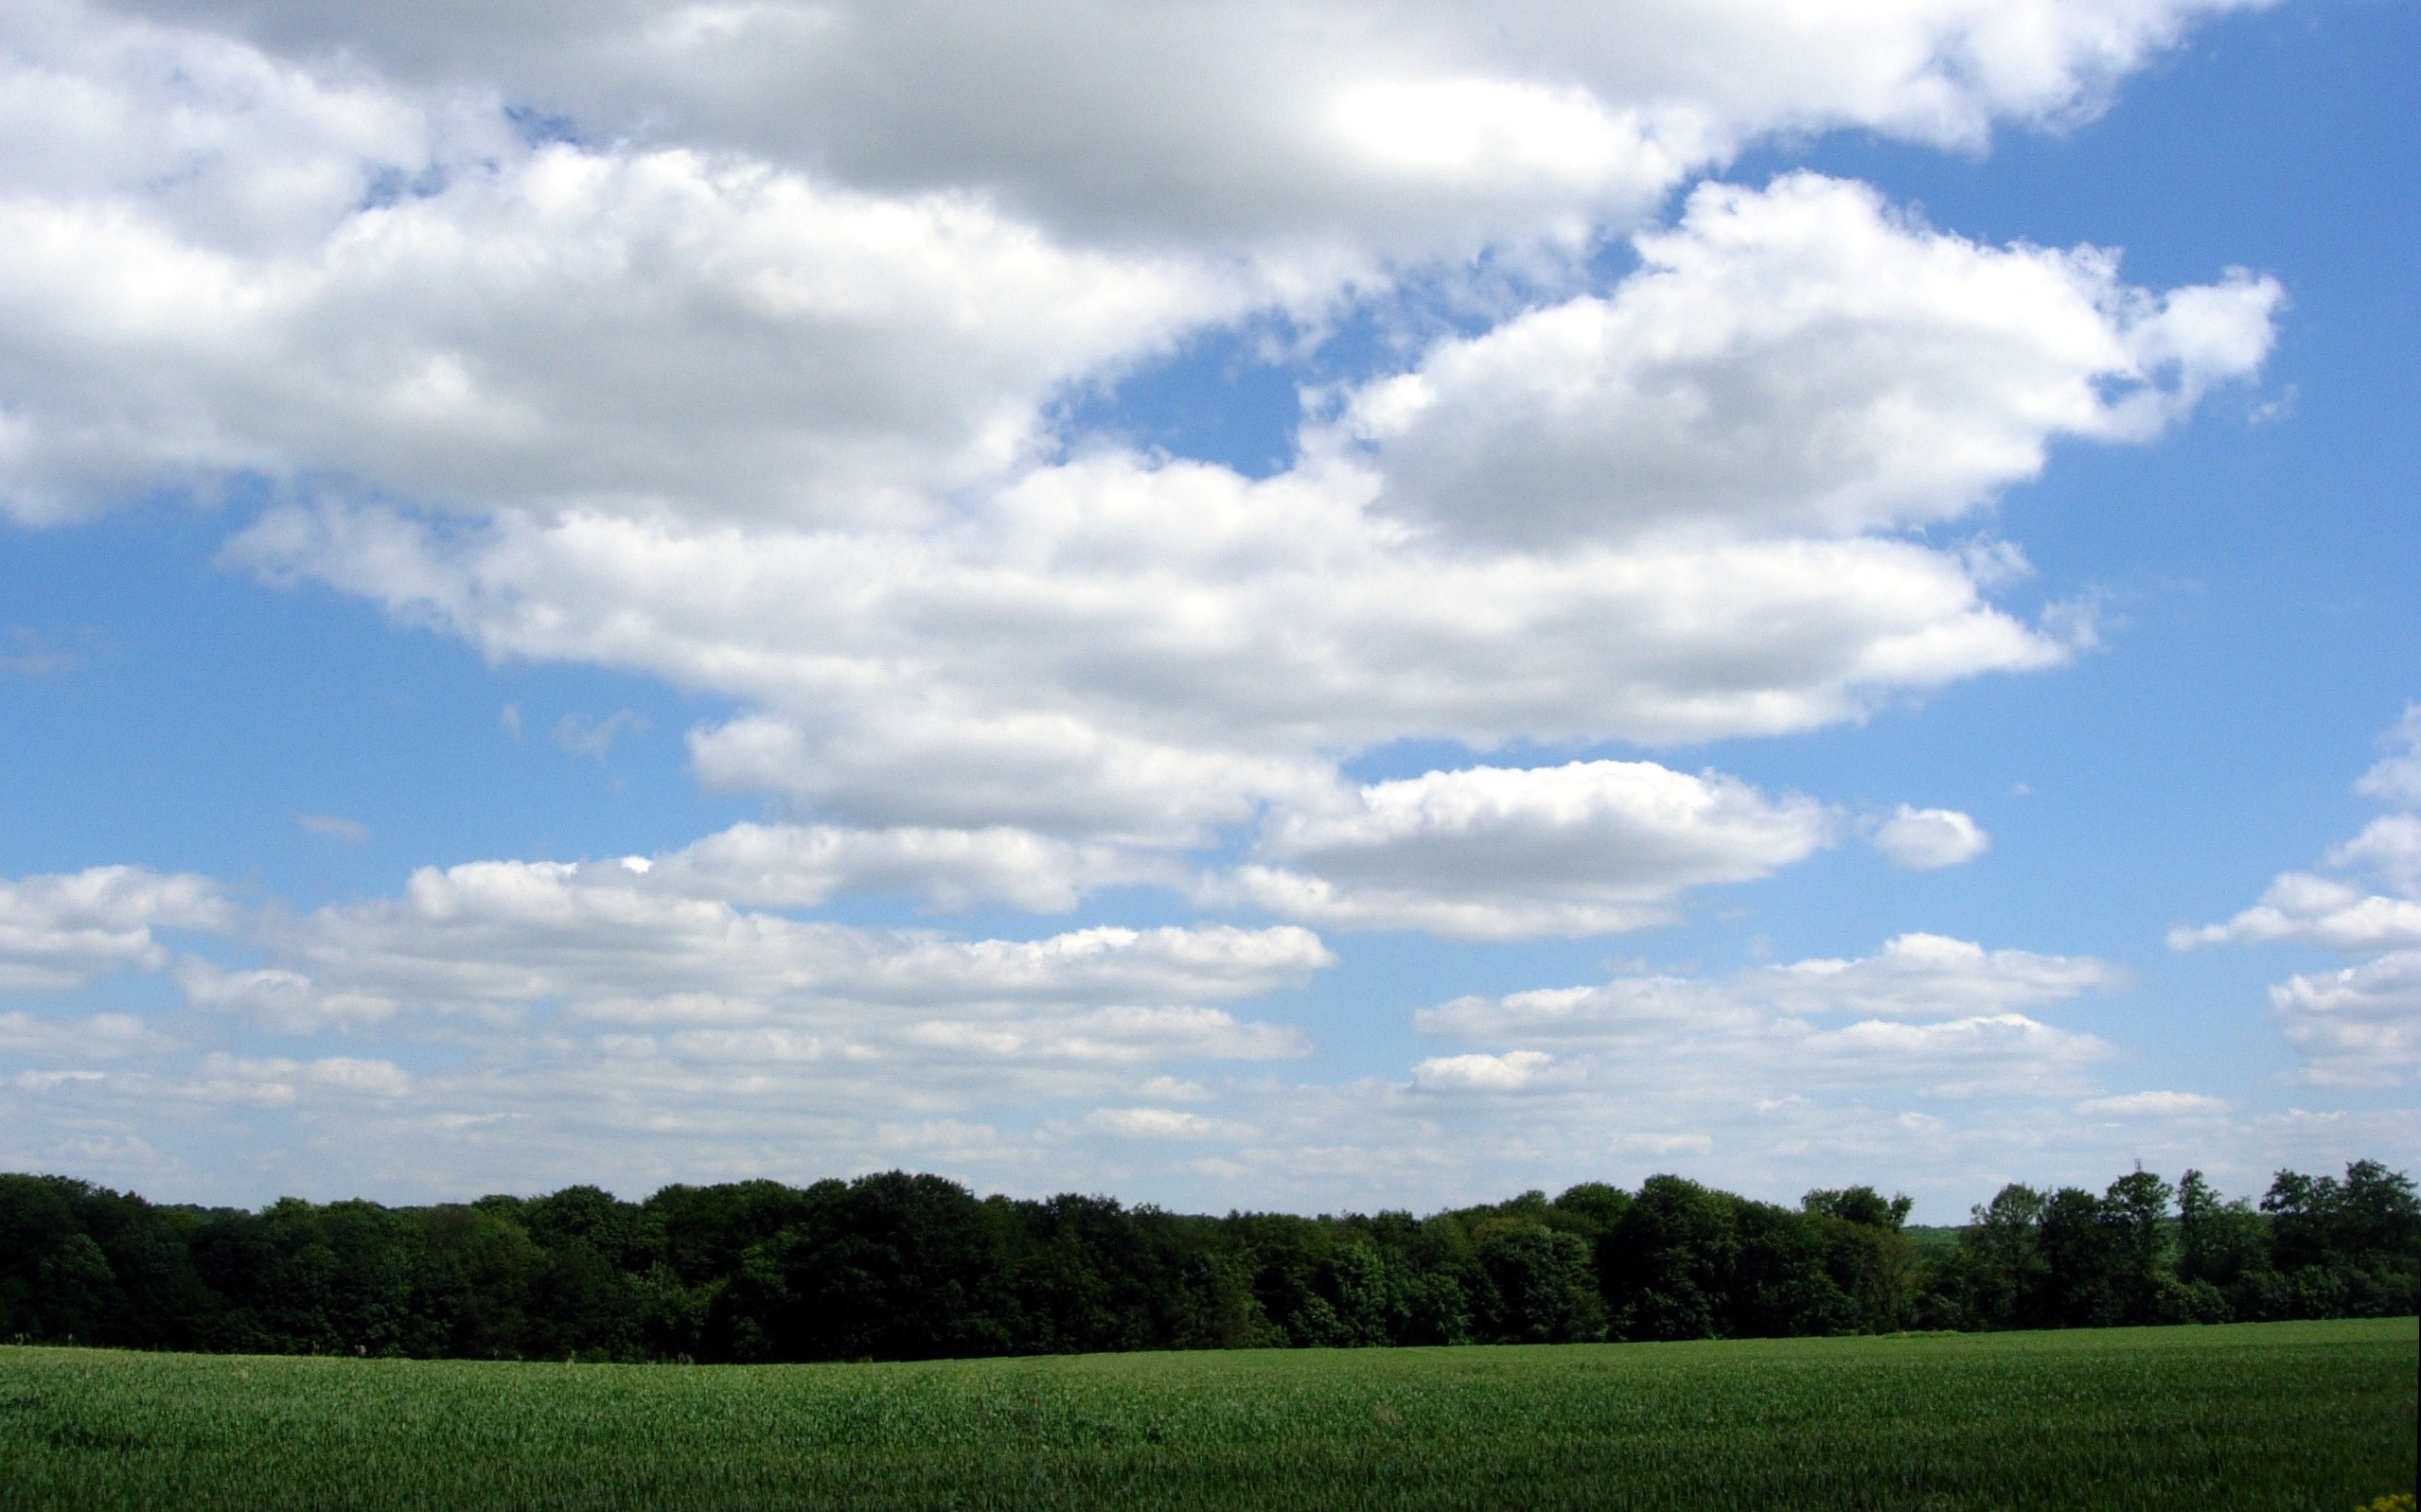
landscape, tree, grass, horizon, cloud, sky, field, lawn, meadow, prairie, sunlight, hill, france, pasture, cumulus, agriculture, plain, grassland, ecosystem, rural area, meteorological phenomenon, moselle, grass family, fontoy